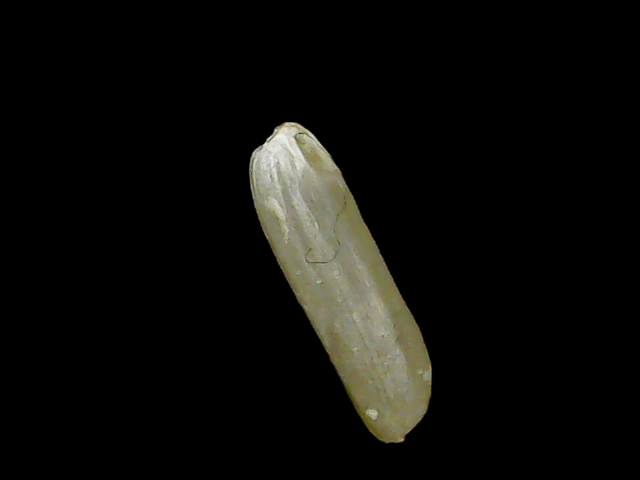
Rice variety: Binadhan19